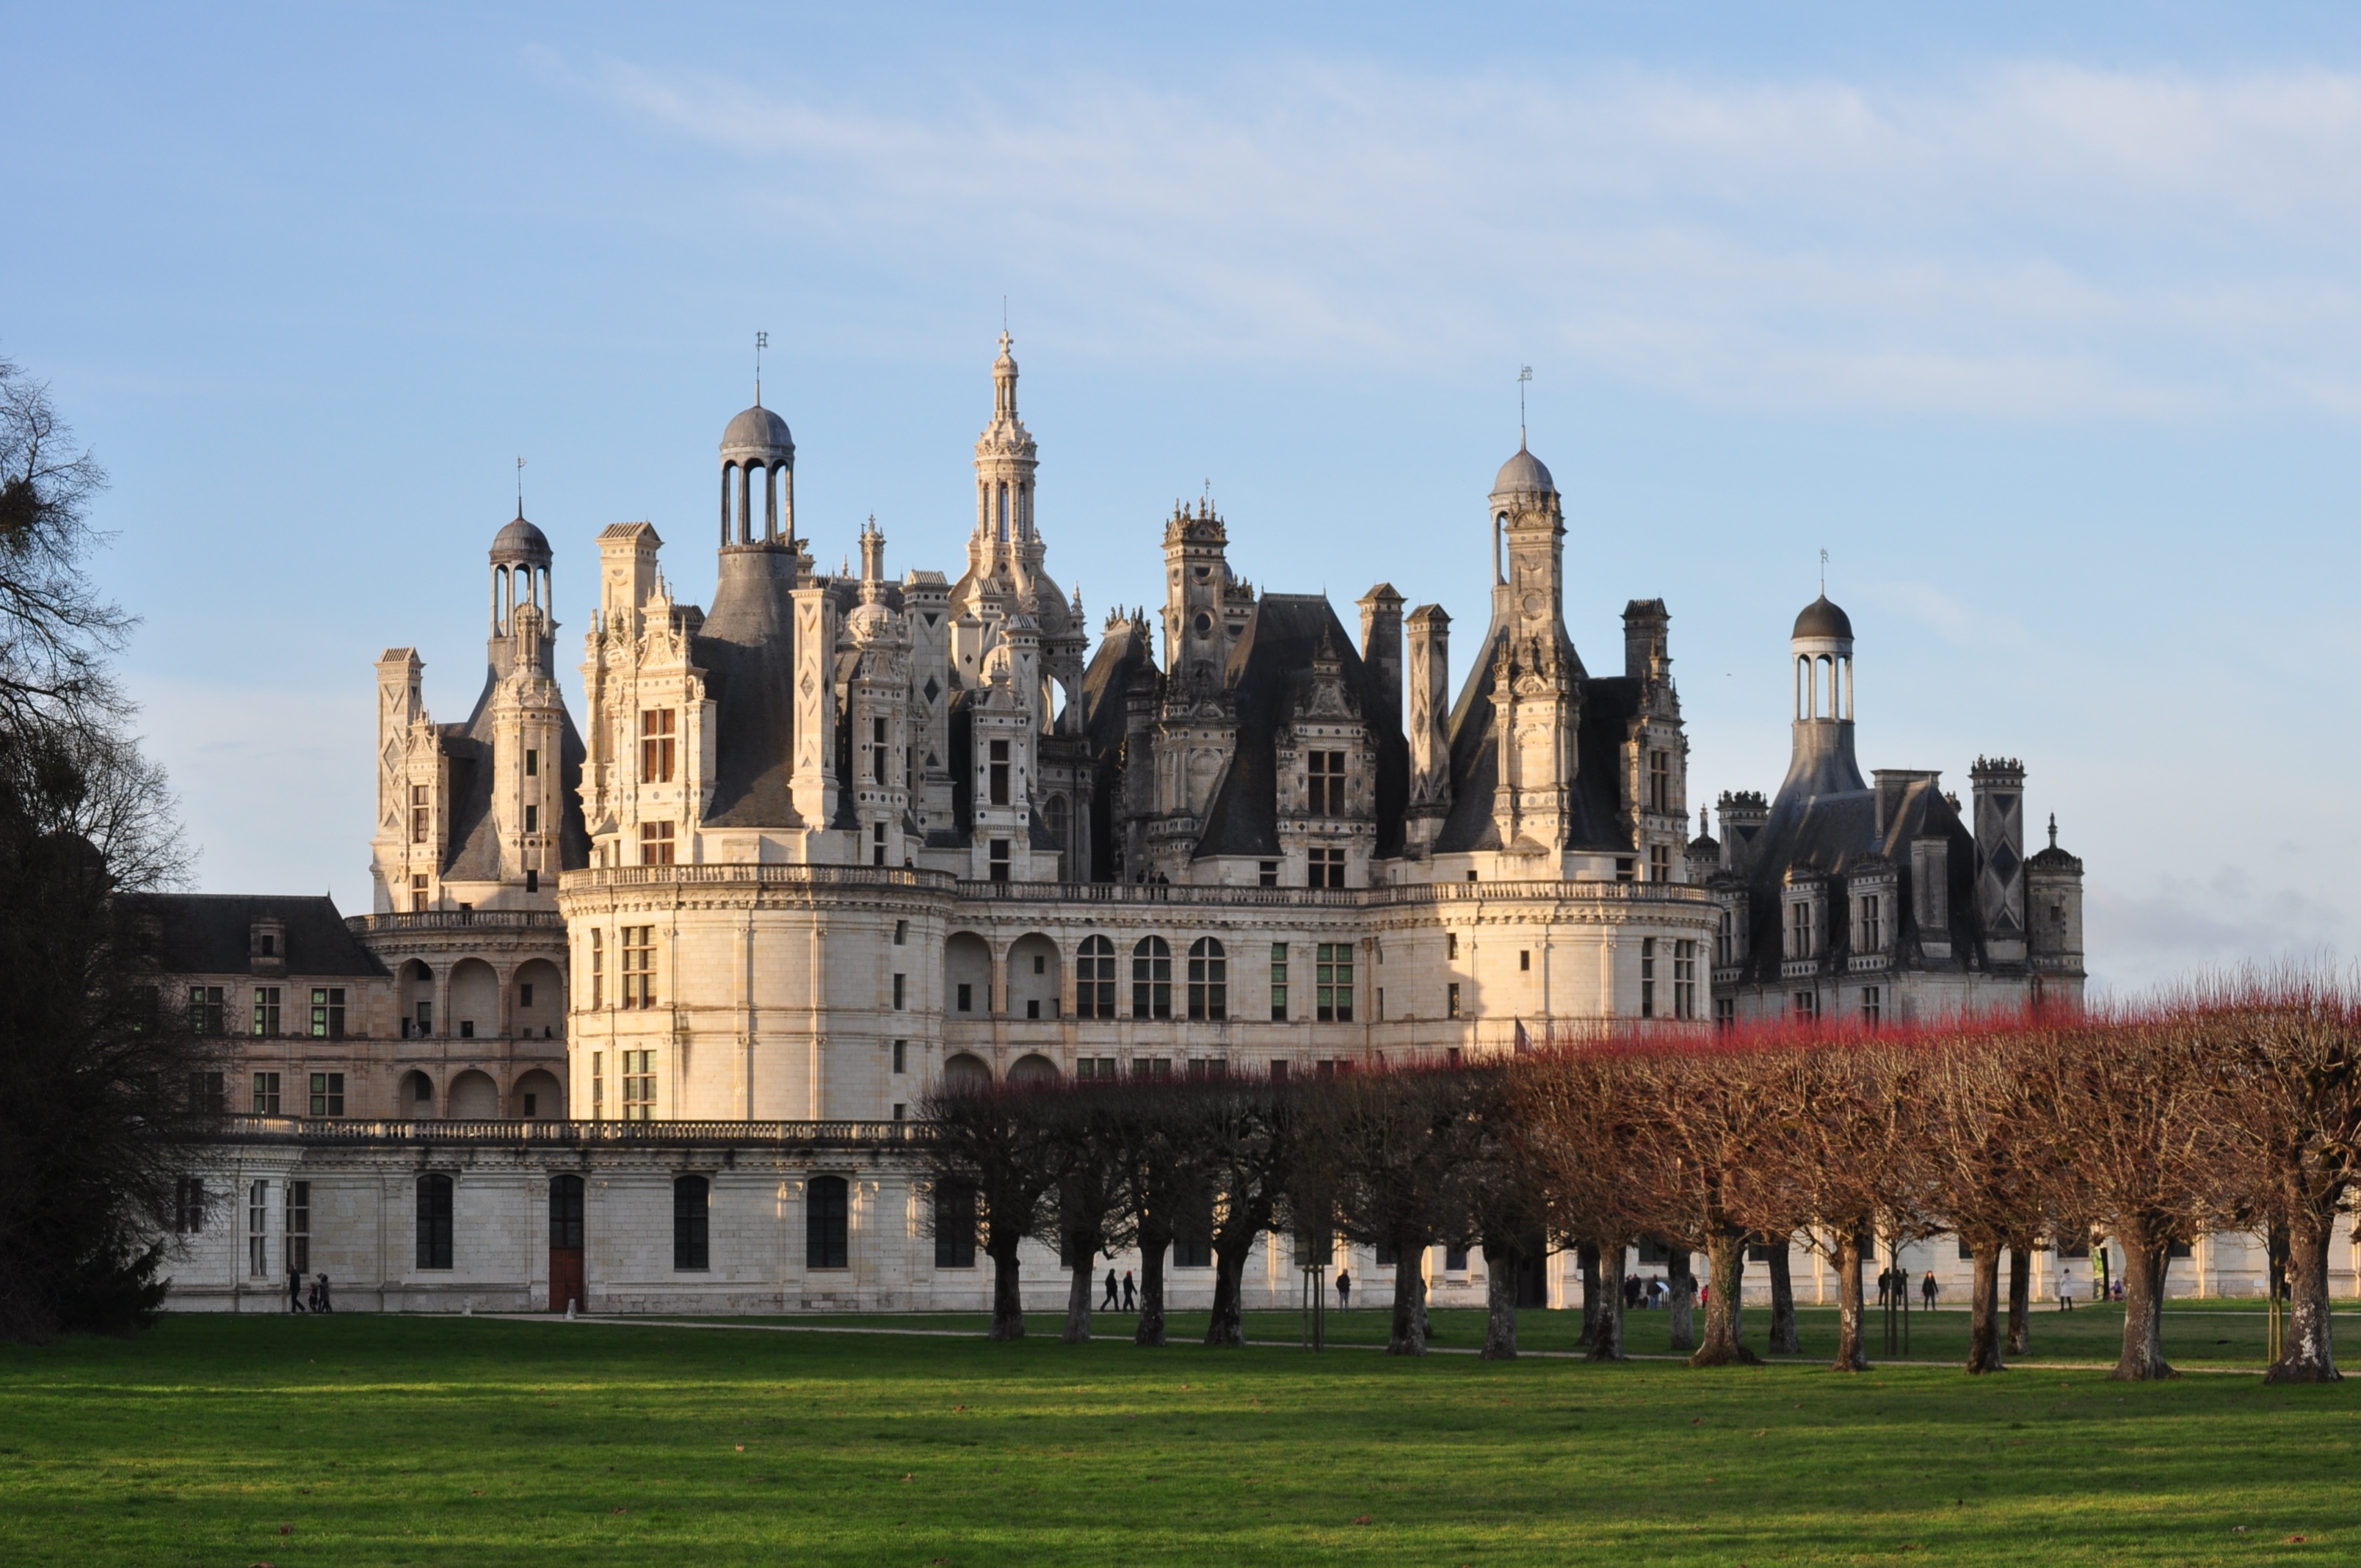
building, chateau, palace, france, park, castle, landmark, cathedral, tourism, estate, chambord, stately home, historic site, pays de loire